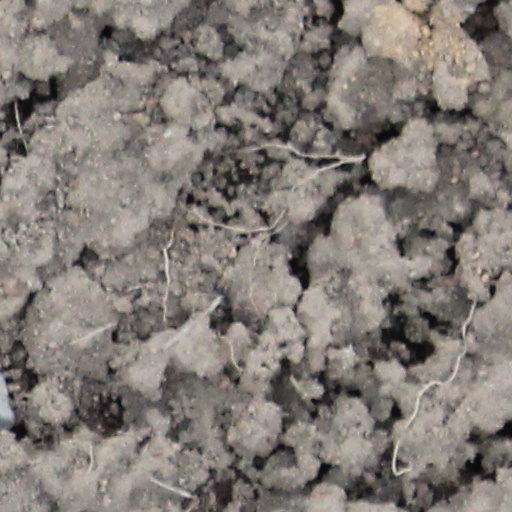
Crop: wheat